Anna Maria of Liechtenstein

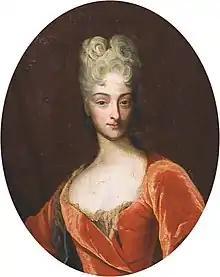

Anna Maria Antonie of Liechtenstein (11 September 1699 in Vienna – 20 January 1753 in Vienna), was a princess consort of Liechtenstein; married 19 April 1718 to her cousin prince Joseph Wenzel I, Prince of Liechtenstein.